Beretta Cx4 Storm

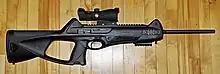
Canadian Beretta Cx4 Storm with 19-inch barrel and Bushnell MP red dot sight

The Cx4 Storm was the primary weapon used in the 2006 Dawson College shooting. The restricted class firearm had been acquired legally, and a coroner's inquest into the shooting recommended that all semi-automatic rifles be banned in Canada. Sales of the CX4 Storm increased in Canada following the shooting, and in 2011, Beretta introduced a non-restricted (19" barrel) variant of the Cx4, making it more accessible. On 1 May 2020 the Canadian government reclassified the Cx4 Storm (in all its variants) to be prohibited firearms.